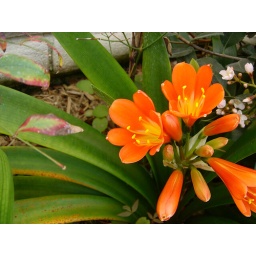
This flower is very odd in black and white.